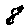
Label: 8